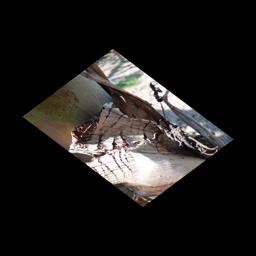
Label: BACTERIAL SOFT ROT